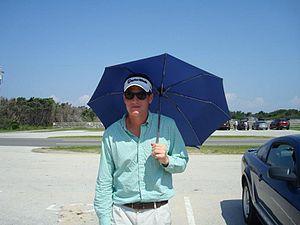
Homme portant une ombrelle
Une ombrelle est un dispositif permettant de se protéger du soleil en créant de l'ombre à partir d'un grand écran en tissu tendu au-dessus de l'utilisateur. Elle a une forme très similaire au parapluie, qui protège de la pluie, mais n'est pas forcément imperméable. Contrairement à certains parapluies, l'ombrelle est faite en tissus ou même papier réfléchissant ou plutôt diffusant au maximum le spectre solaire, de couleur claire de sorte à ne pas absorber le rayonnement solaire qui, pour un corps noir parfait, après avoir été entièrement absorbé serait ré-émis autant vers le haut que vers le bas par rayonnement thermique. Tandis que l'ombrelle ne protège que du rayonnement solaire, en cas de température trop élevée et même sous abri, pour se rafraichir, on peut également utiliser d'autres dispositifs portatifs : l'éventail, ou le mini brumisateur d'eau.